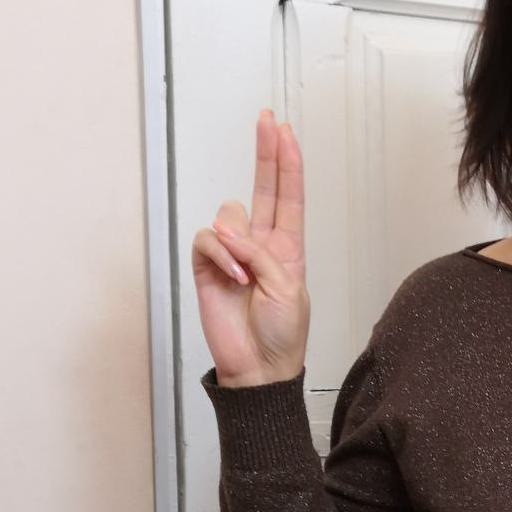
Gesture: two_up